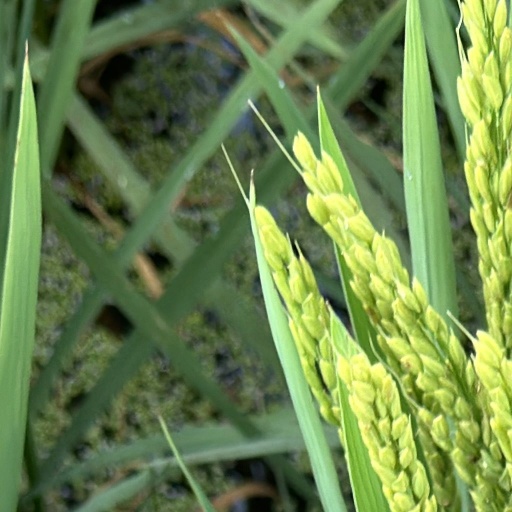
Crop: rice